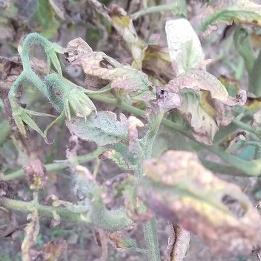
Crop: Tomato
Condition: virosis-d